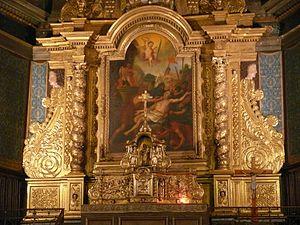
L'église Saint Laurent de Cambo-les-Bains (Pyrénées-Atlantiques, Aquitaine, France).
L'église Saint-Laurent est l'église du bourg de Cambo dans les Pyrénées-Atlantiques. L'église est plutôt banale à l'extérieur, mais réserve de magnifiques surprises à l'intérieur. Elle est typique du style des églises basques du Labourd, avec sa nef unique, ses trois étages de tribunes et son retable de bois doré. L'église dédiée à saint Laurent dépend pour le culte de la paroisse Saint Michel Garicoïts du diocèse de Bayonne. Elle a été inscrite aux monuments historiques en 2012.